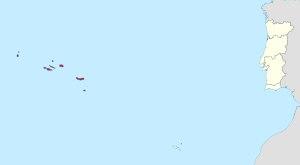
Cette liste commentée recense la mammalofaune aux Açores. Elle répertorie les espèces de mammifères açoréens actuels et celles qui ont été récemment classifiées comme éteintes. Cette liste comporte 44 espèces réparties en sept ordres et quinze familles, dont une est « en danger critique d'extinction », quatre sont « en danger », trois sont « vulnérables », une est « quasi menacée » et douze ont des « données insuffisantes » pour être classées.